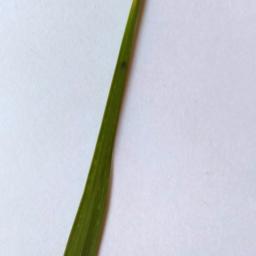
Label: Rice___Brown_Spot